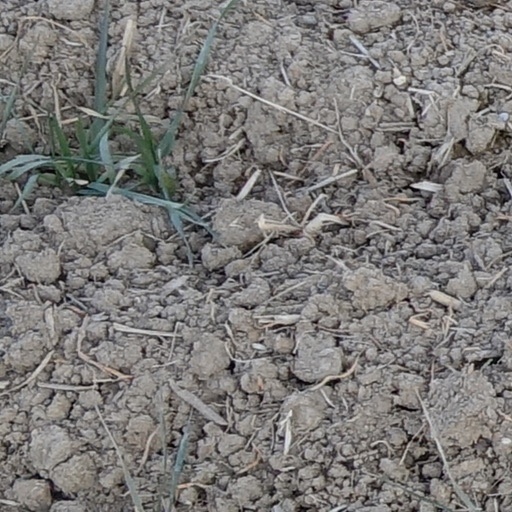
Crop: wheat